Cold War (1947–1948)

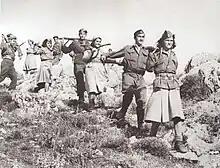
Guerillas of ELAS

Having lost 27 million people in the war, the Soviet Union was determined to destroy Germany's capacity for another war, and pushed for such in wartime conferences. The resulting Morgenthau plan policy foresaw returning Germany to a pastoral state without heavy industry. Because of the increasing costs of food imports to avoid mass-starvation in Germany, and with the danger of losing the entire nation to communism, the U.S. government abandoned the Morgenthau plan in September 1946 with Secretary of State James F. Byrnes' speech Restatement of Policy on Germany.